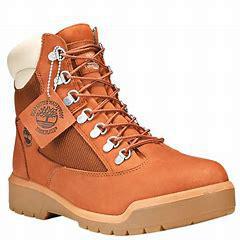
Brand: Timberland
Model: 6 Inch Field